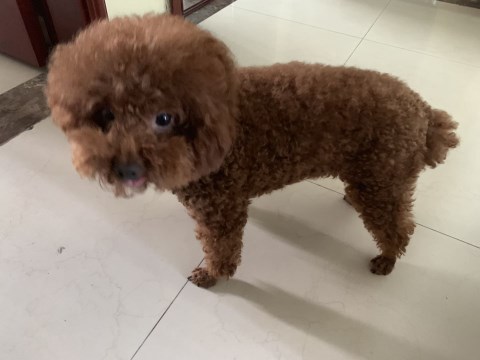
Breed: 2925-n000114-toy_poodle